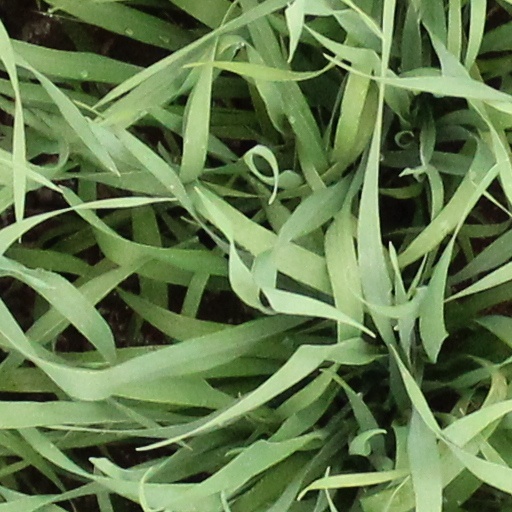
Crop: wheat